Cyclone Eloise

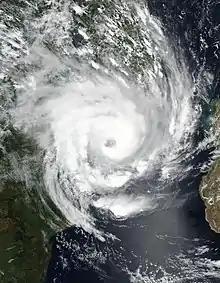
Tropical Cyclone Eloise approaching Mozambique on 22 January

According to the Mozambican National Meteorological Institute (INAM), Eloise was expected to make landfall somewhere between the Inhambane and Gaza provinces. Government officials have placed the Inhanombe and Mutamba in southern Mozambique and Buzi and Pungoe basins in central Mozambique on high alert. The newly created National Institute for Management and Disaster Risk Reduction (INGD) – which has replaced the former National Disaster Management Institute (INGC) – closely followed Eloise's trajectory and worked with humanitarian partners to prepare for any response required. By mid-afternoon 22 January, shops across Beira were closed and multiple streets were flooded from rainfall brought by the approaching storm. The port of Beira will closed for about 40 hours, in expectation of dangerous winds and flooding rains. A limited supply of emergency items had been stockpiled in the city. Hundreds of families were evacuation to two accommodation centers and are sheltered in tents. People in shelters are in need of food and hygiene kits, as well as COVID-19 protection. Mozambique's National Institute for Disaster Risk Management and Reduction (INGD) reported that around 3,000 people were evacuated from Buzi District.